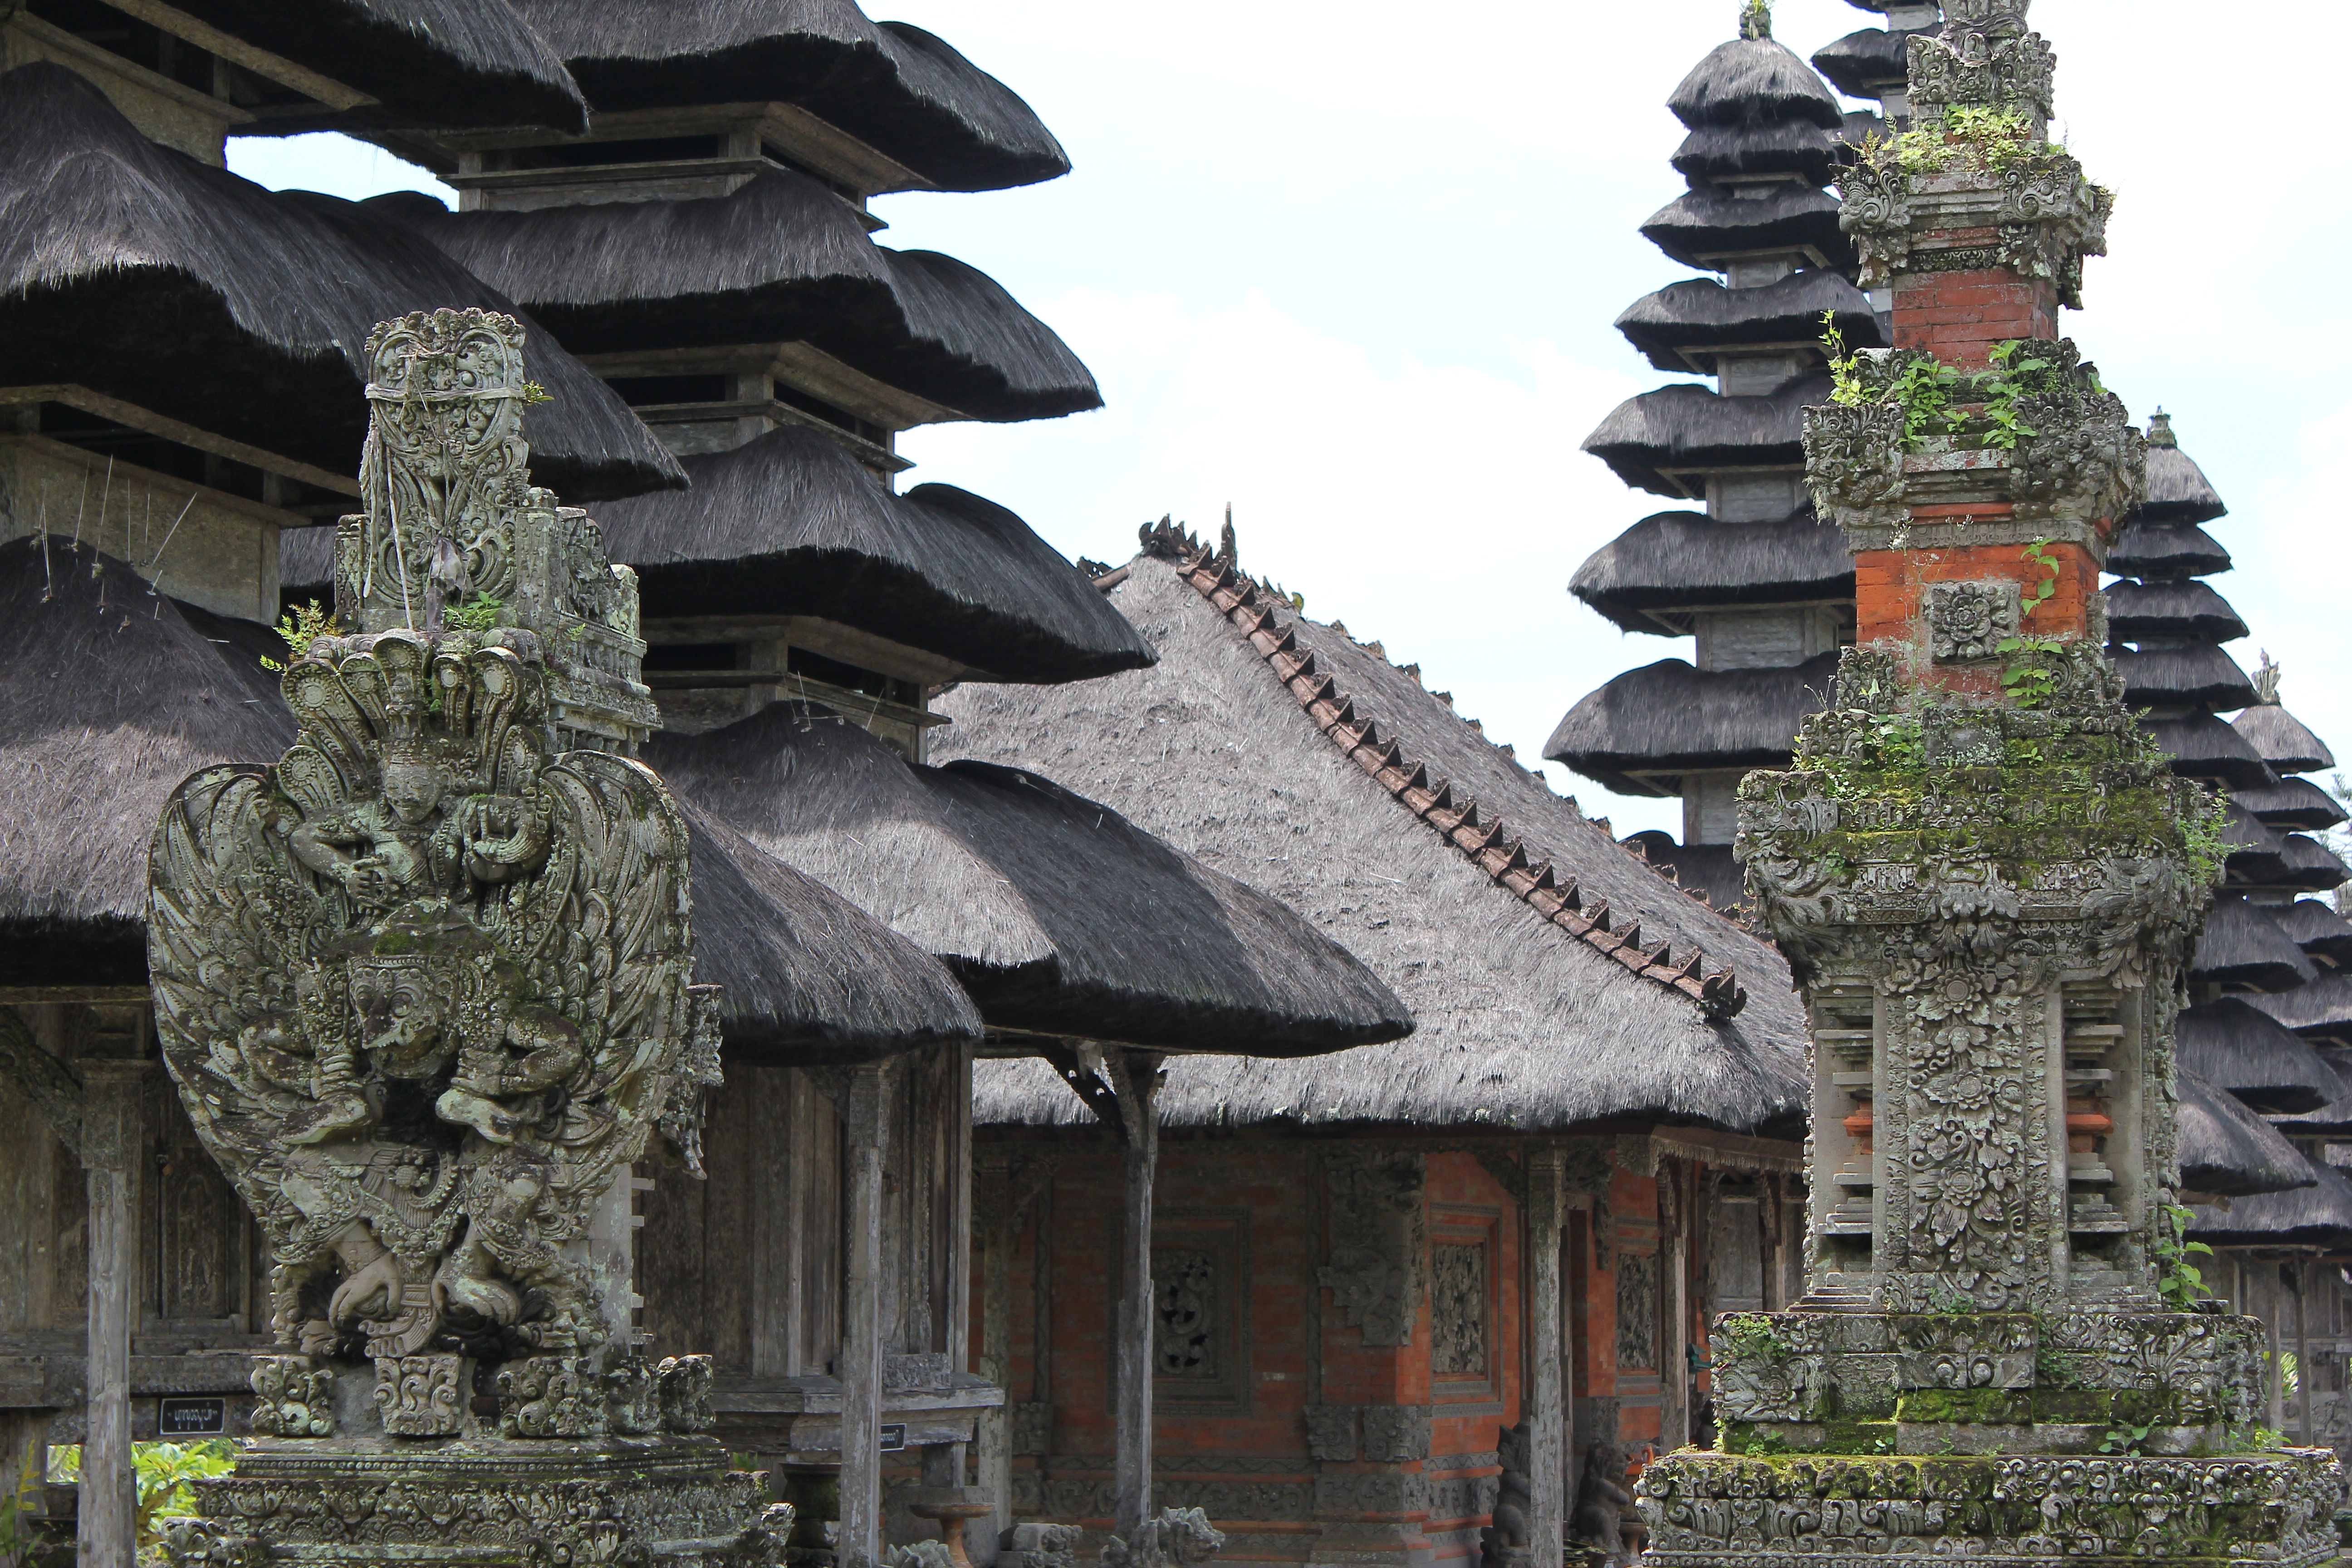
architecture, building, statue, tower, place of worship, temple, shrine, indonesia, hindu, chinese architecture, pagoda, wat, bali, archaeological site, hindu temple, historic site, shinto shrine